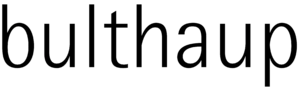
Bulthaup est un fabricant allemand de meubles de cuisine dont le siège se trouve à Aich, qui fait partie de la commune de Landshut située en Basse-Bavière.